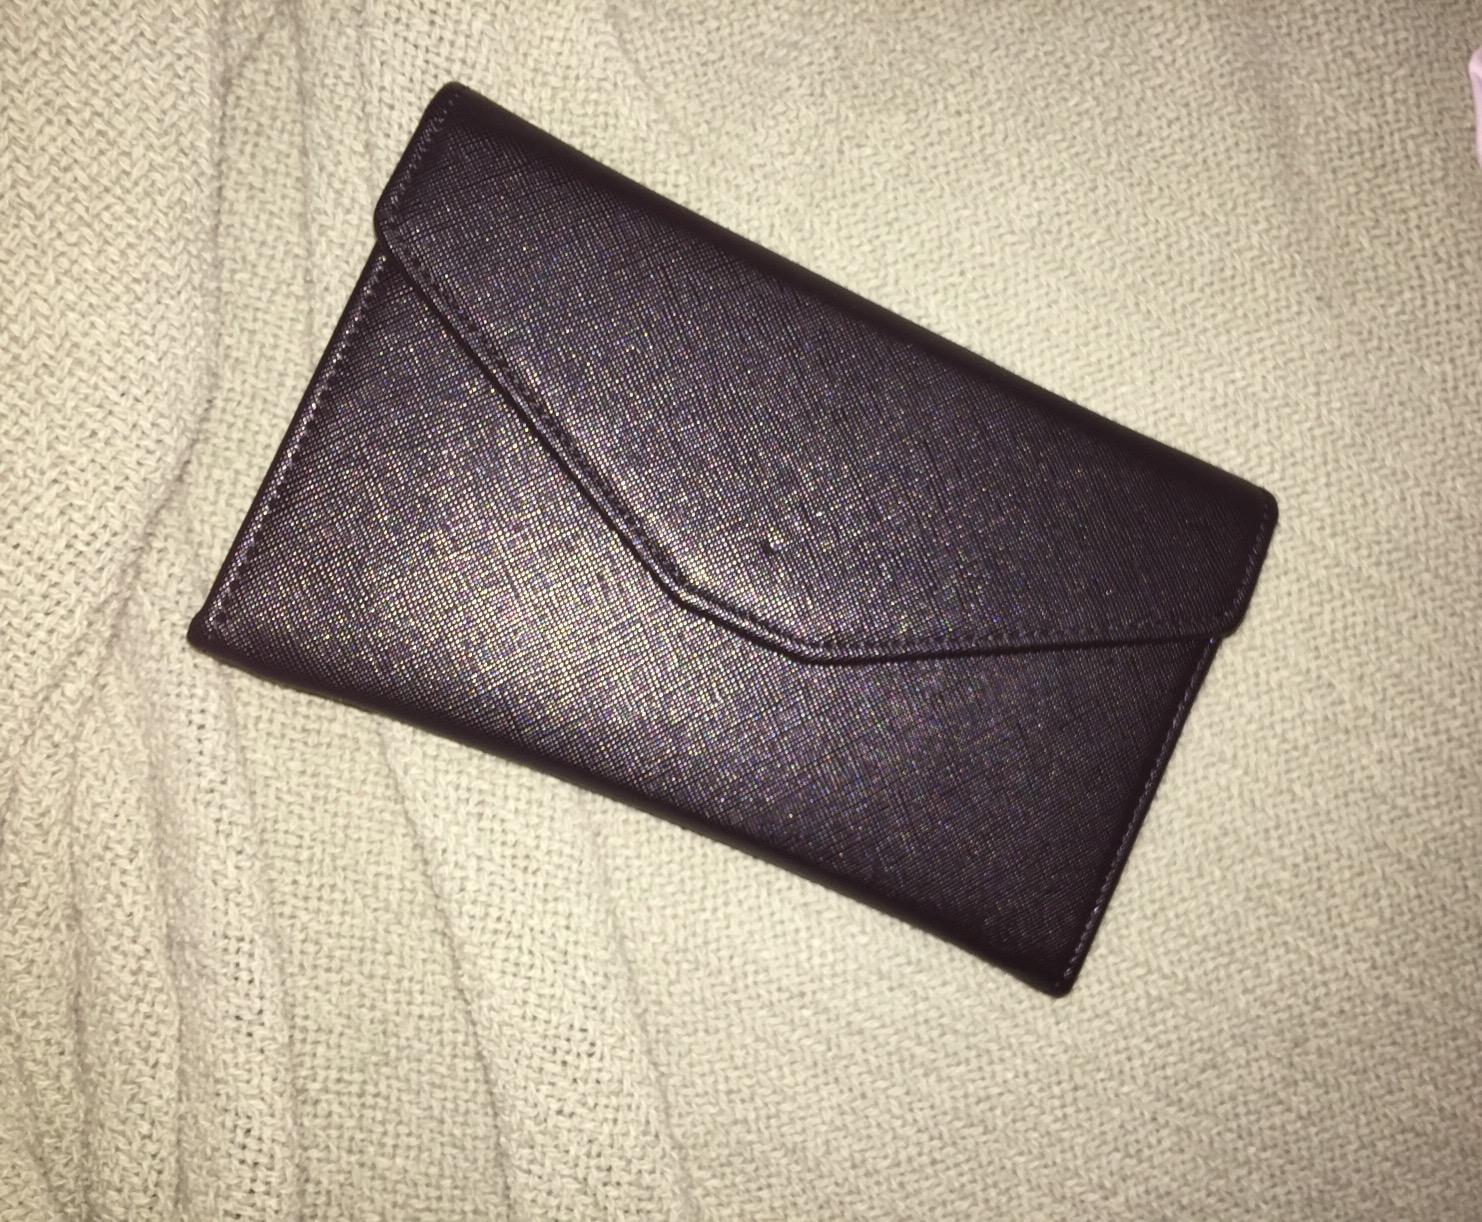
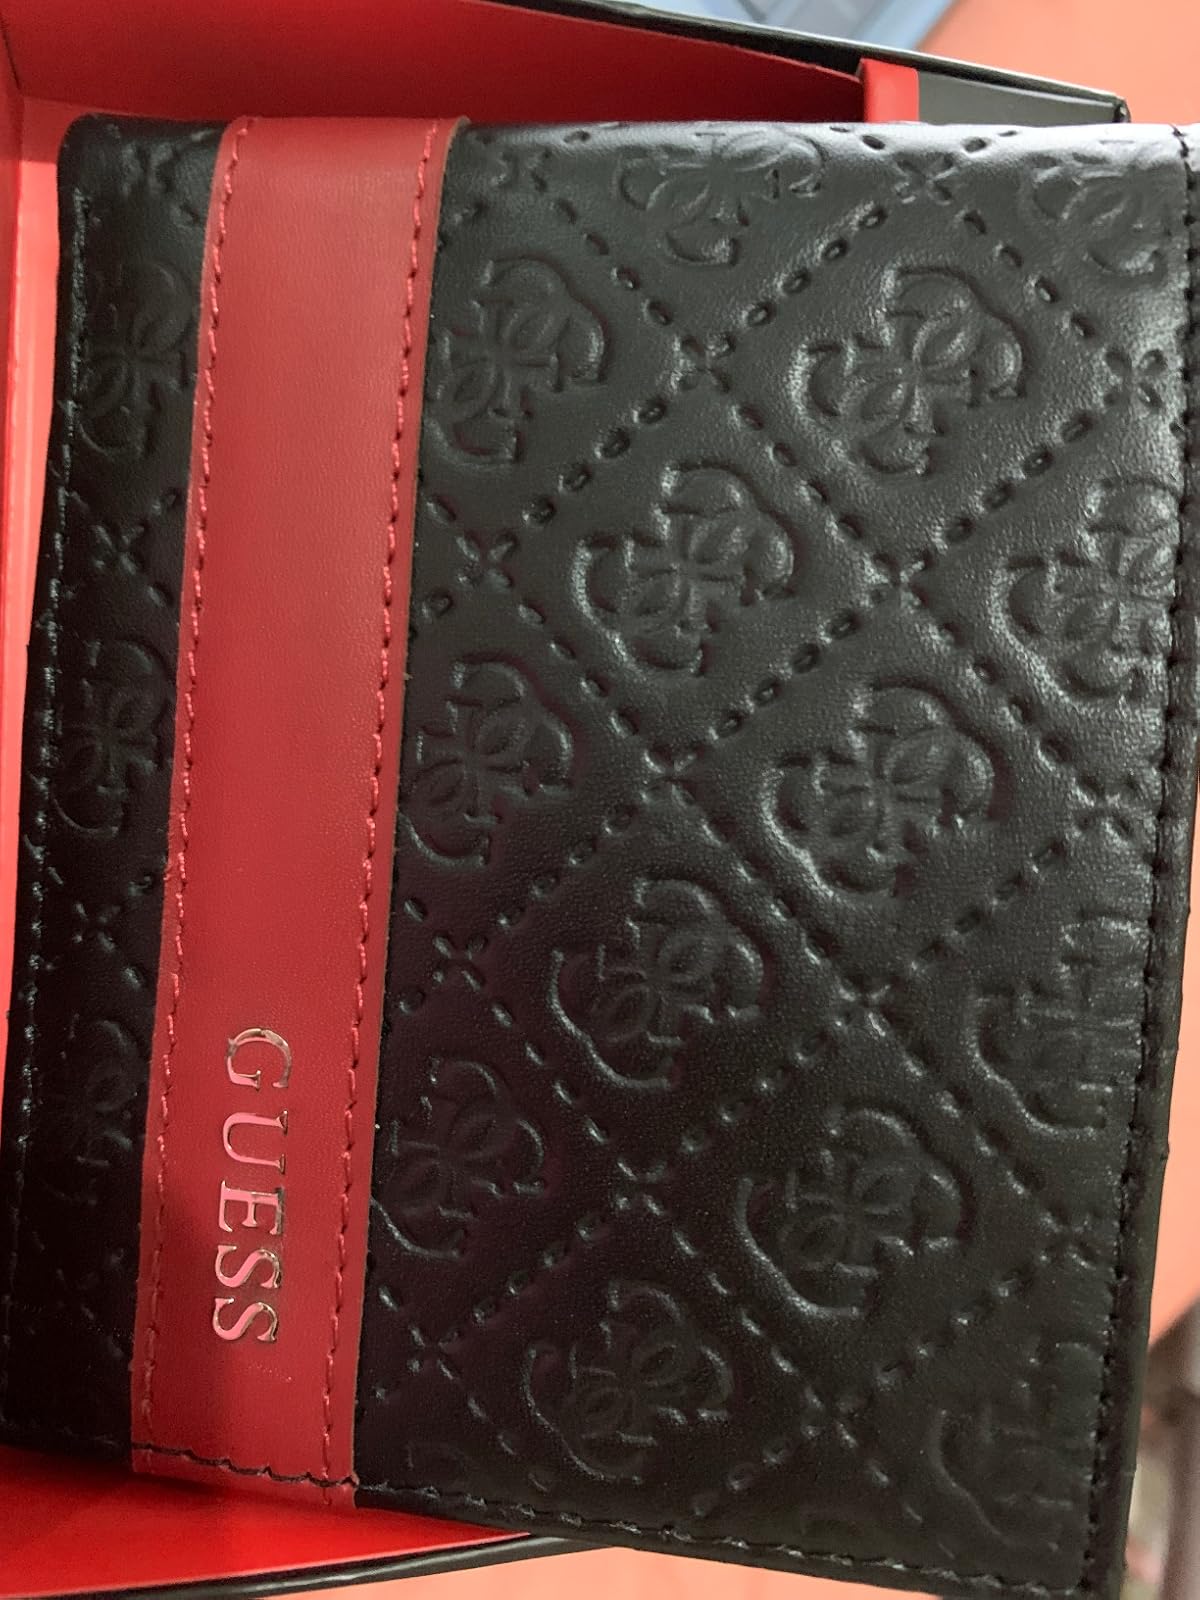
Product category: accessories_wallet
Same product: no